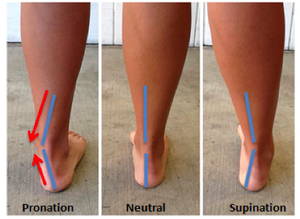
Le running est une pratique libre de la course à pied, accompagnée d'objectifs propres à ceux d'une discipline. Le running s'inscrit dans le culte de la performance : courir plus longtemps ou plus vite par exemple. Pour les runners qui l'exercent de façon régulière voire intensive, il se différencie du jogging qui reste une activité « du dimanche », occasionnelle, pour éliminer les excès ou prendre l'air.